Myosotis pansa

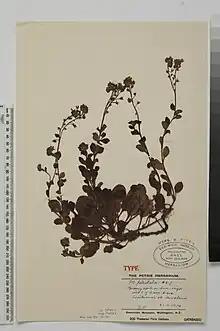
Lectotype specimen of "M. pansa" (WELT SP002432)

The lectotype specimen of "Myosotis pansa" was collected by Donald Petrie, south of Karekare, Waitakere, Auckland, and is lodged at the Museum of New Zealand Te Papa Tongarewa, Wellington (WELT SP002432).""